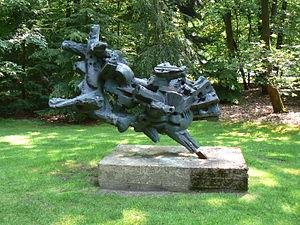
Umberto Mastroianni est un artiste italien. Il est l'oncle de Marcello Mastroianni.